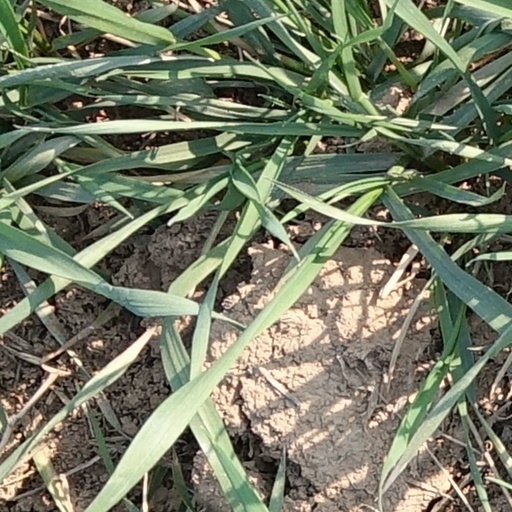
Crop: wheat